Lights of London (1923 film)

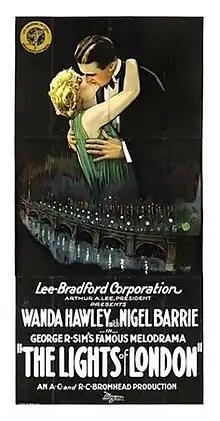

Lights of London is a 1923 British silent drama film directed by Charles Calvert and starring Wanda Hawley, Nigel Barrie and Warburton Gamble. The film is based on the 1881 stage melodrama "The Lights o' London" by George Sims and was made at the Lime Grove Studios. It revolves around a rich heir who is framed by his cousin and sent to jail.